Northern Liberty Market

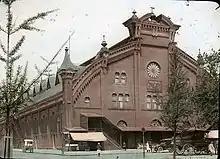
Colorized picture of the Northern Liberty Market

As early as 1887, discussions were taking place of building a large hall above the market. The Hall was started in 1891. On May 22, 1893, the Convention Hall, also known as the "Northern Liberty Auditorium" was officially dedicated under the auspices of the Washington Lodge, No. 15, BPO Elks. An audience of 5,000 people watched "The War in song" by Silas Gamaliel Pratt, a military and musical allegory of the Civil War sung by a chorus of 500 voices.